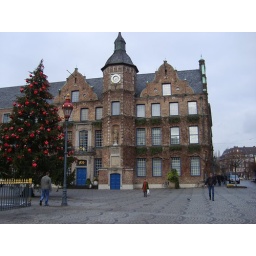
Dusseldorf. That's me, in the green coat and the red scarf!